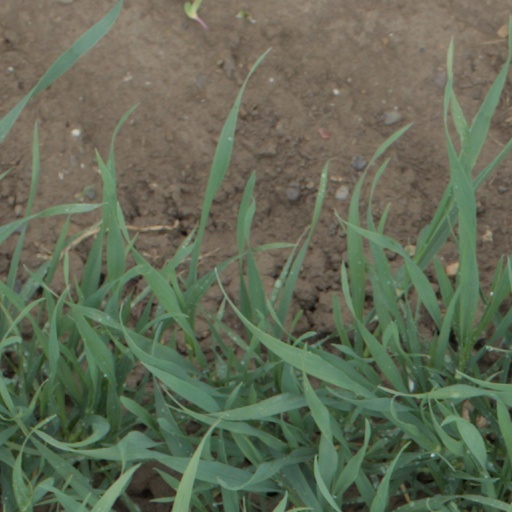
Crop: wheat